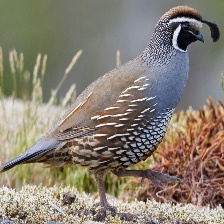
Species: CALIFORNIA QUAIL
Scientific name: CALLIPEPLA CALIFORNICA
ImageNet parent category: quail